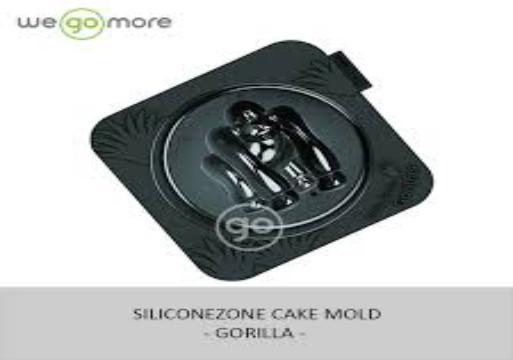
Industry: Necessities